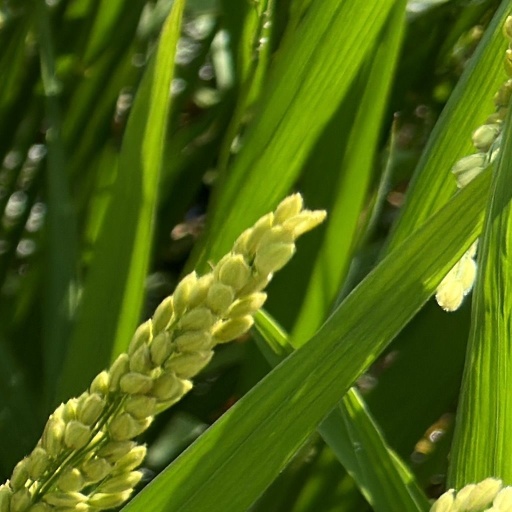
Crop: rice